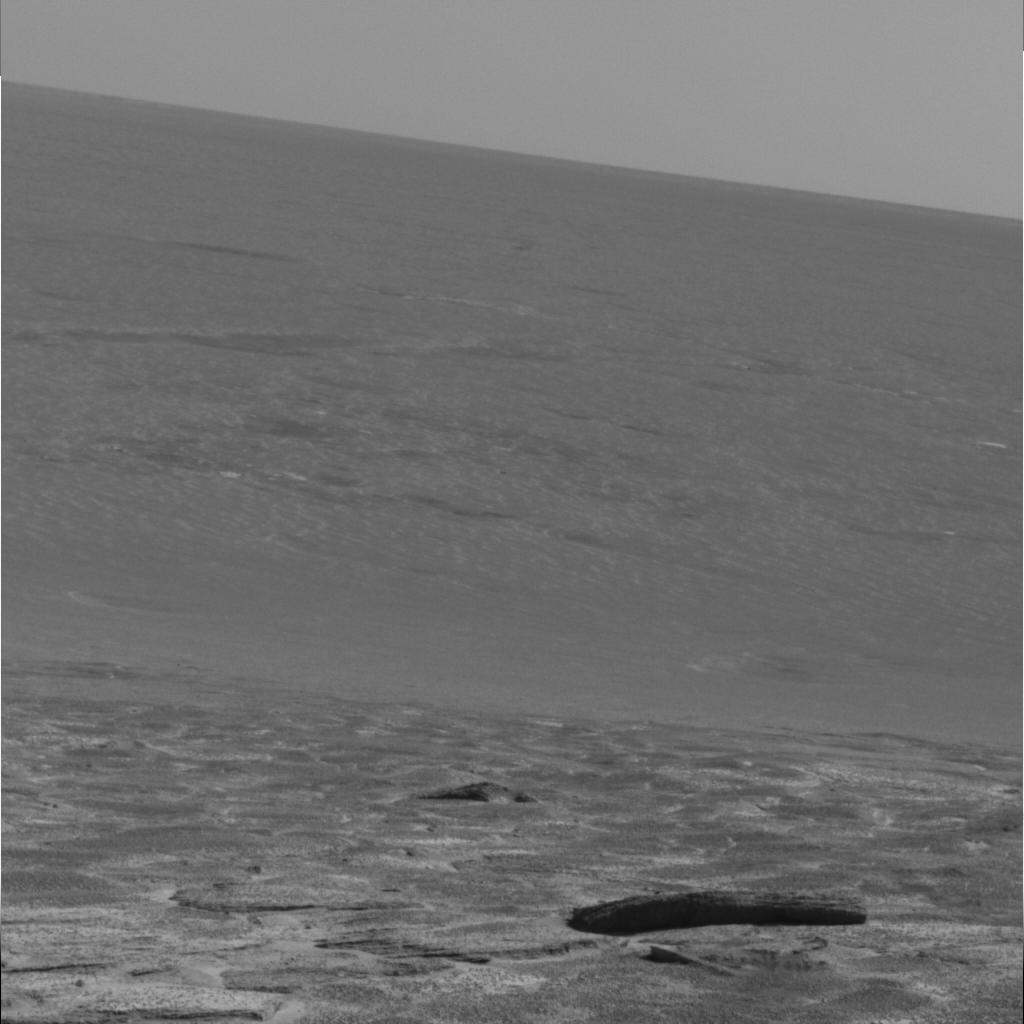
Surface features visible: Rock Outcrops, Dunes/Ripples, Rock (Linear Features), Soil, Spherules, Distant Vista, Sky